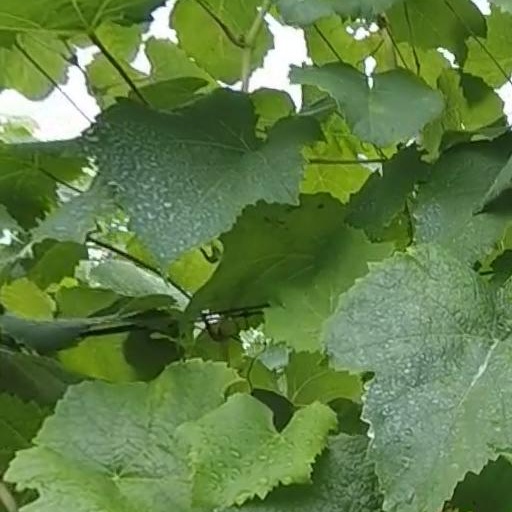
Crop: grape